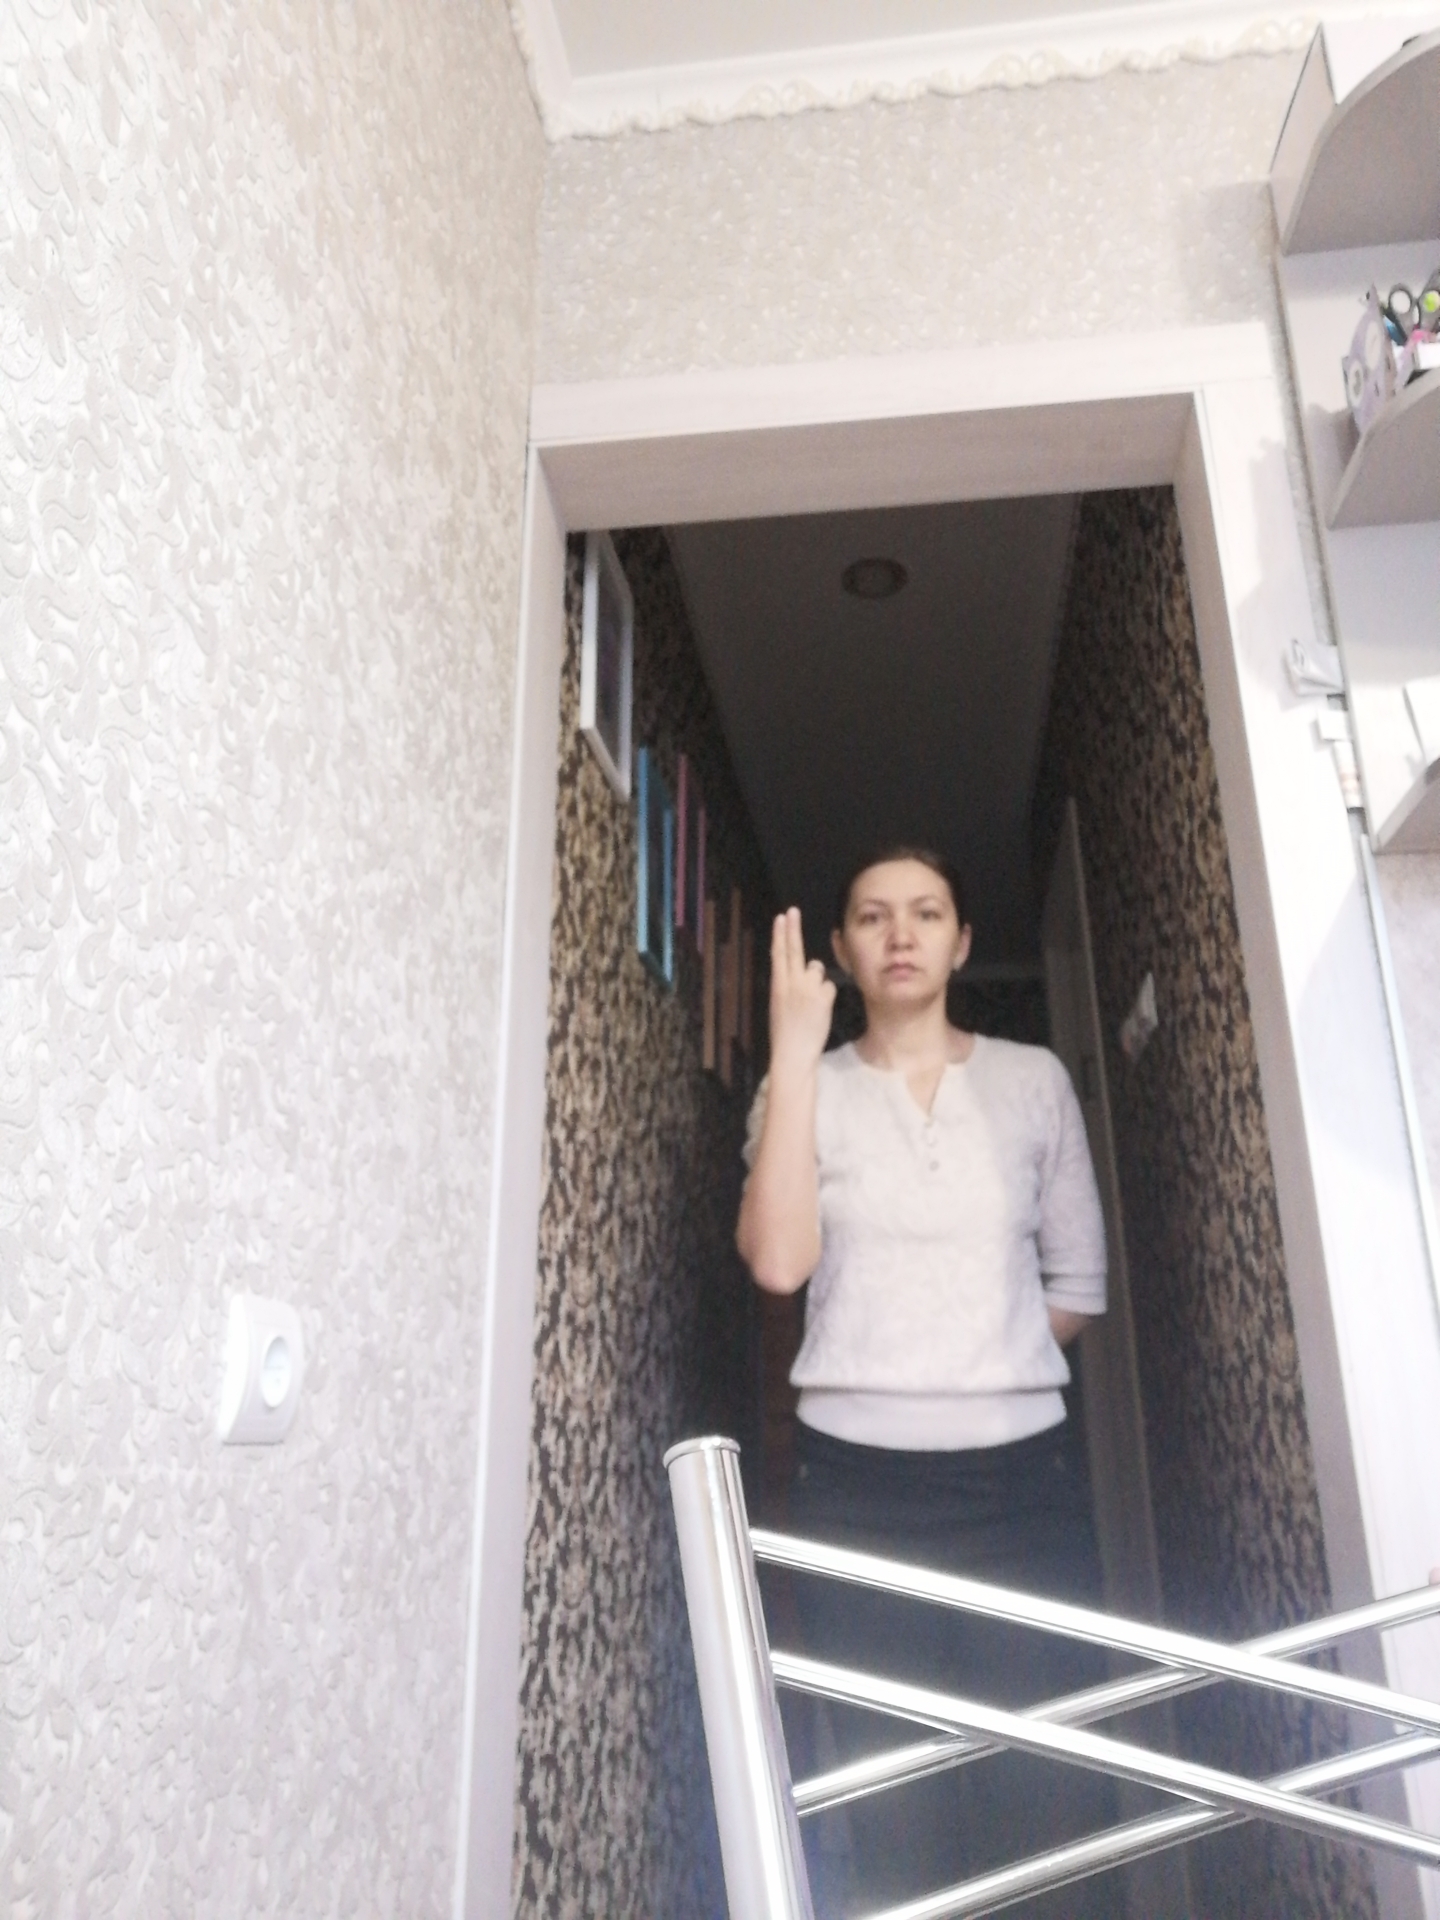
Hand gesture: two_up_inverted